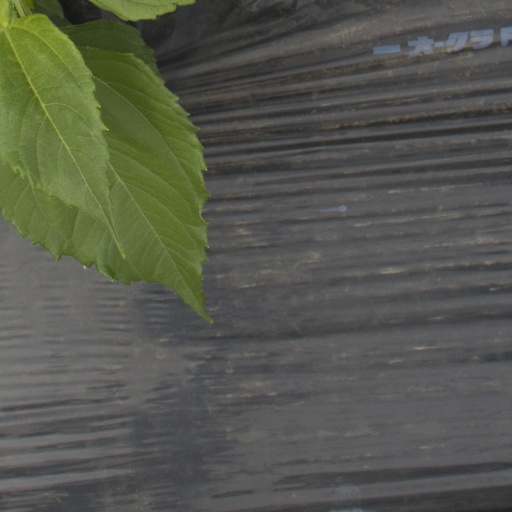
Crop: Jerusalem artichoke